Ghost (2020 film)

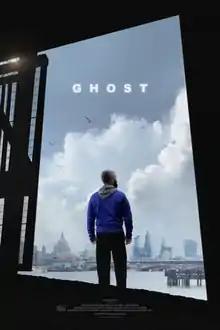
Poster

Ghost is a 2020 British independent film written and directed by Anthony Zygavicius James as his debut feature. It is set in contemporary London and follows an ex-con's struggles to reconnect with his estranged son during his first day of freedom. The film was shot entirely on an iPhone 8.